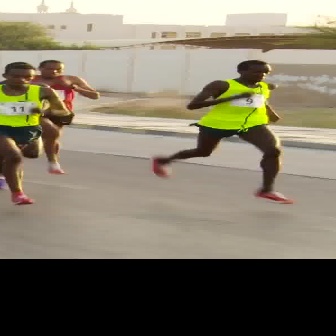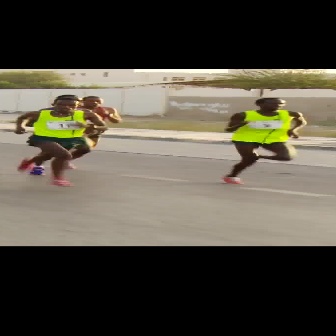
  Please identify the target specified by the bounding box [150,59,294,203] in the first image and locate it in the second image. Return the coordinates in [x_min,y_min,x_max,y_max] format.
Answer: [221,97,307,183]